Eastern Nazarene College

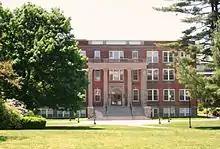
Gardner Hall (1930), the main college administration building

In 1995, the college pursued relocation to a larger campus, planning to purchase the former campus of the Boston School for the Deaf in Randolph, Massachusetts, from the Sisters of St. Joseph, but the deal fell through. Instead, the college began to expand at other locations in Quincy, buying a piece of land along Hancock Street later that year, and the year after that purchasing an adjoining parcel along Old Colony Avenue. This was the former site of a Howard Johnson's candy factory and executive offices. In 1997, the college expanded beyond the metro Boston area for the first time, establishing a learning annex in central Massachusetts to serve as part of its adult studies division.